Kenneth Sitzberger

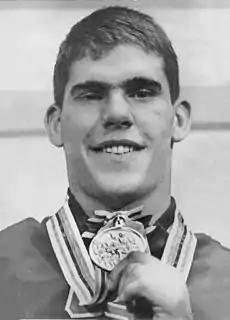
Sitzberger at the 1964 Olympics

Kenneth Robert "Ken" Sitzberger (February 13, 1945 – January 2, 1984) was an American diver, who competed for Indiana University and won a gold medal in springboard diving at the 1964 Tokyo Olympics. He would later work as a real estate executive and a television swimming and diving commentator for the American Broadcasting System sports broadcasts, often during the Olympics.